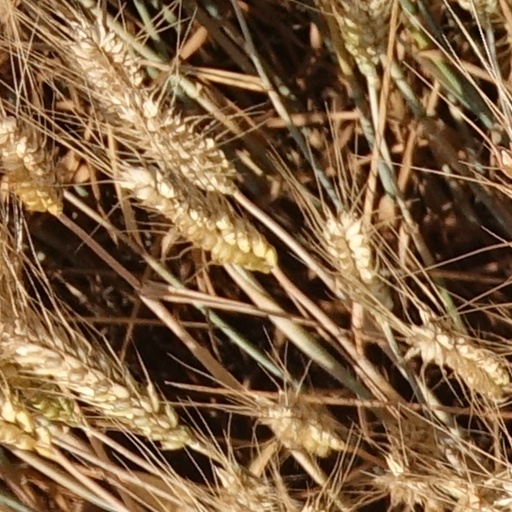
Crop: wheat